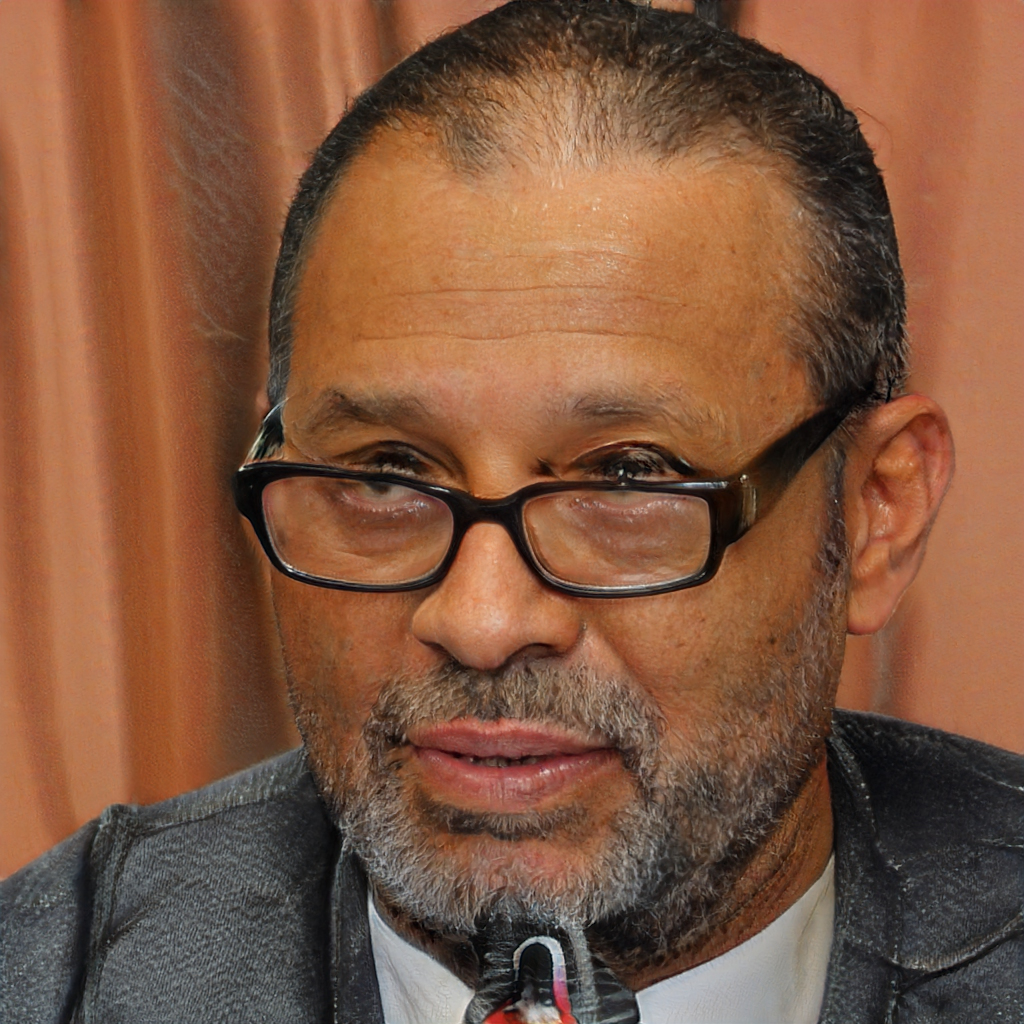
Portrait style: Real Portrait